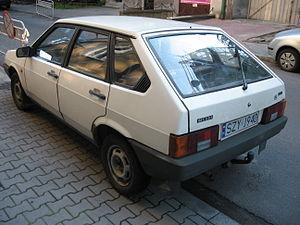
La Lada Samara est une berline compacte à traction avant, elle a commencé à être produite fin novembre 1984 et a été lancée en janvier 1985 en Union soviétique par le constructeur local AvtoVAZ. Elle a été assemblée par l’usine de Togliatti. Dans son pays d’origine, elle s’appelait VAZ-2108 « Spoutnik », ce qui évoquait le célèbre satellite lancé par les Soviétiques en 1957, mais qui signifie également « compagnon » en russe. La voiture est arrivée peu de temps après en Europe occidentale sous l'appellation Lada Samara, du nom de la capitale de l’oblast éponyme, dans lequel se situe le siège d’AvtoVAZ. Elle a remporté un franc succès jusqu’à son retrait des marchés européens, à la fin des années 1990. L’arrêt de production a eu lieu le 24 décembre 2013, la Samara a néanmoins connu une descendance en 1997 avec la Samara-2, déclinée également en versions 3, 4 et 5 portes.